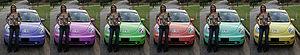
La retouche numérique est le processus d'altération délibérée d'images numériques, qu'elles soient des photographies ou d'autres pictogrammes créés par ordinateur. La manipulation se fait au moyen de logiciels spécialisés dans les images matricielles ou vectorielles.